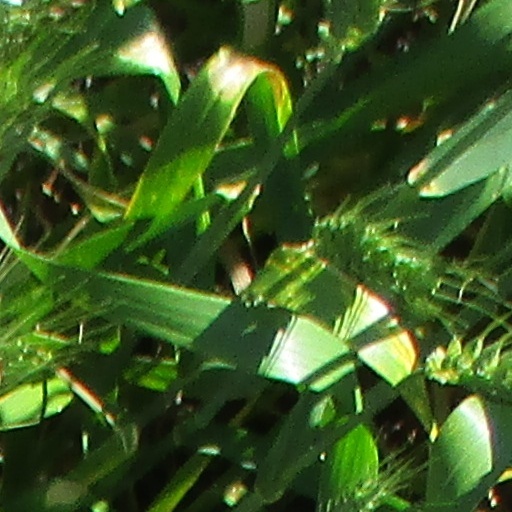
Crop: wheat